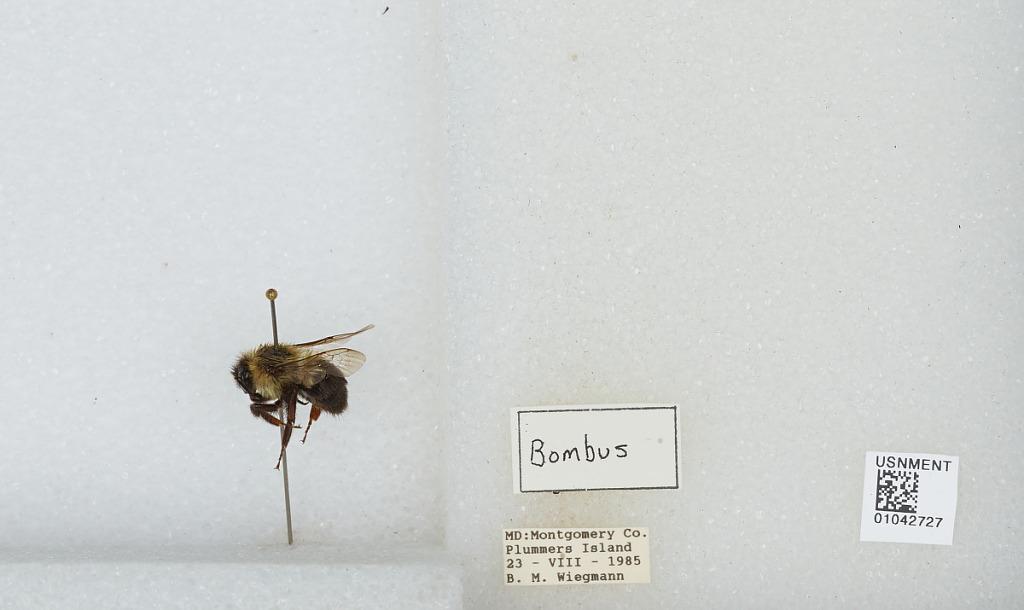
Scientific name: Bombus sp.
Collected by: B. Weigmann
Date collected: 1985-8-23
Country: United States
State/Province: Maryland
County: Montgomery
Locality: Plummers Island
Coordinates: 38.9694, -77.1764